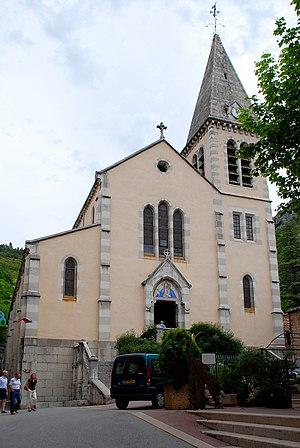
Castellane, église du Sacré-Cœur
Castellane est une commune française, sous-préfecture du département des Alpes-de-Haute-Provence, dans la région Provence-Alpes-Côte d'Azur.